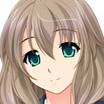
Portrait style: Anime Portrait